List of Billboard Latin Pop Airplay number ones of 1999

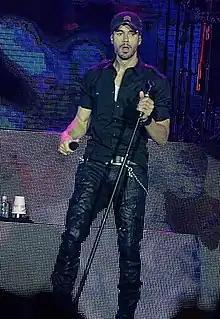
A man wearing a black cap, shirt, and pants is holding a microphone stand on its left side

Latin Pop Airplay is a chart published by "Billboard" magazine that ranks the top-performing songs (regardless of genre or language) on Latin pop radio stations in the United States, based on weekly airplay data compiled by Nielsen's Broadcast Data Systems. It is a subchart of Hot Latin Songs, which lists the best-performing Spanish-language songs in the country. In 1999, 15 songs topped the chart, in 52 issues of the magazine.